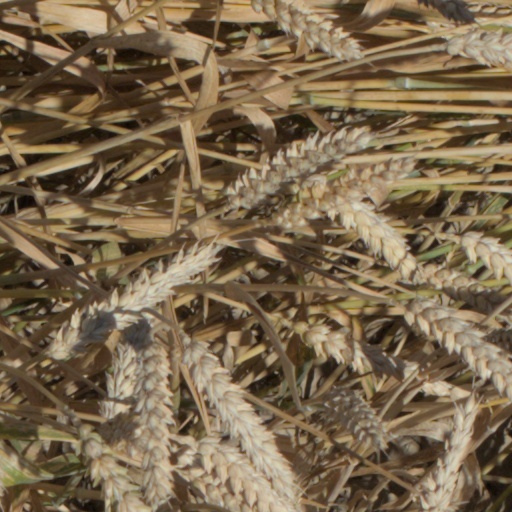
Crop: wheat